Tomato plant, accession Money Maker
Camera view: vertical (180 deg); turntable rotation: 150 degrees
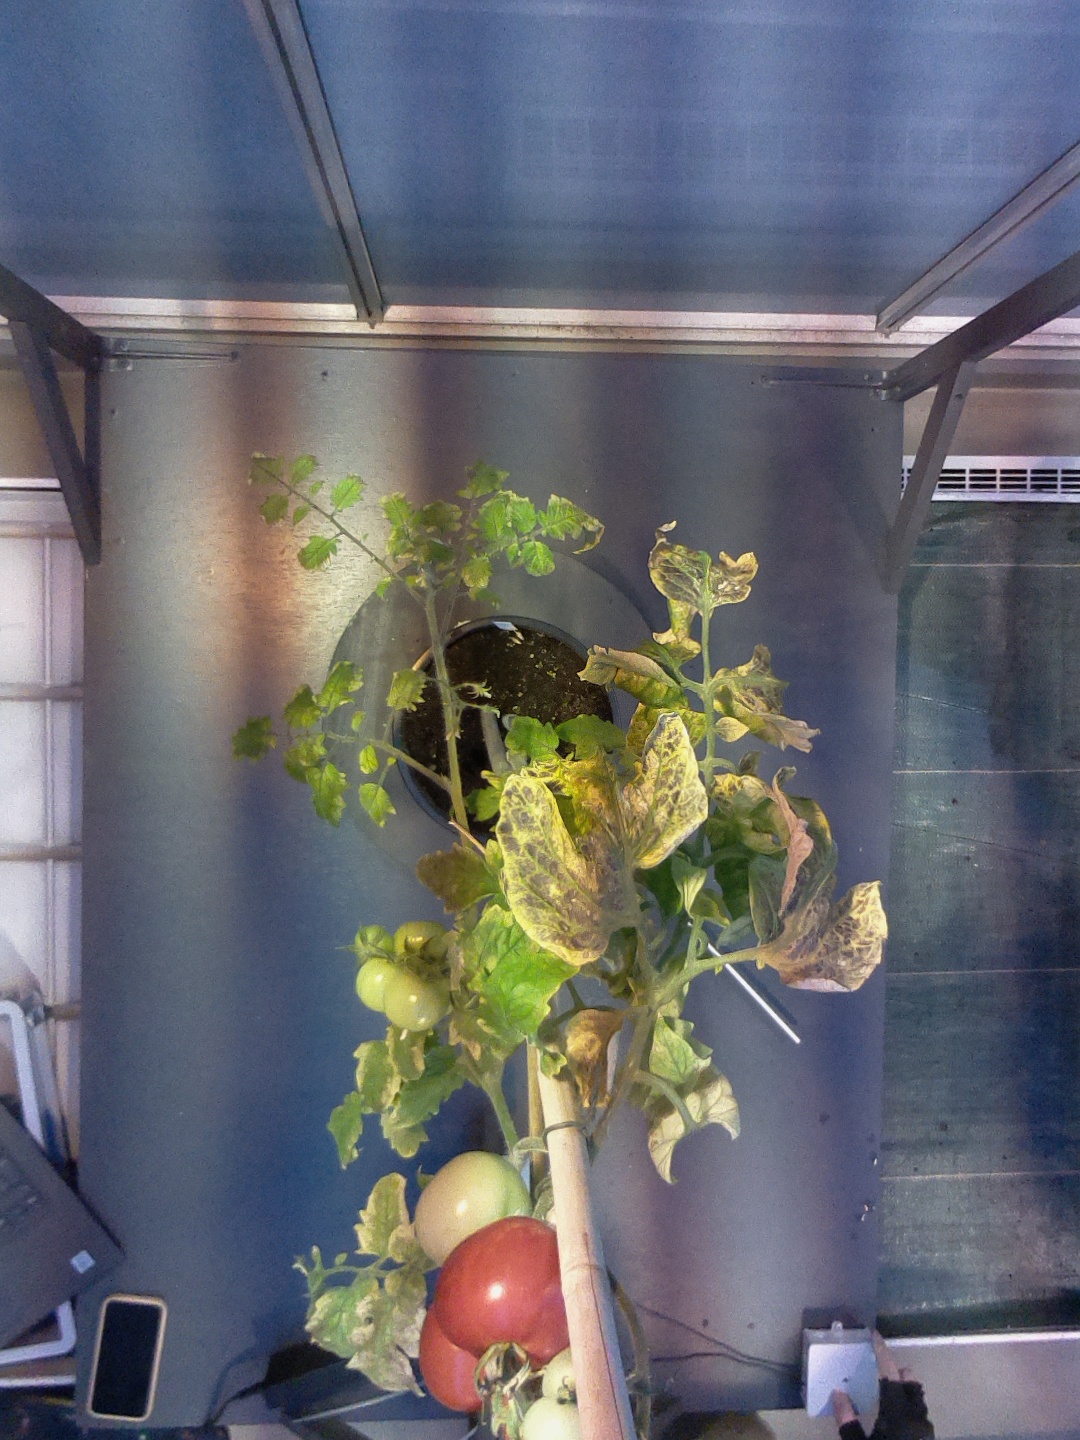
BBCH growth stage 84: 40%-50% of fruits show typical fully ripe color